Pyramid of Doom

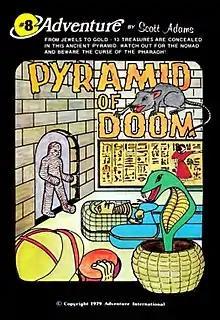

Pyramid of Doom is a text adventure game written by Alvin Files and published by Adventure International in 1979. It is the eighth in the Scott Adams' "Adventure" series.